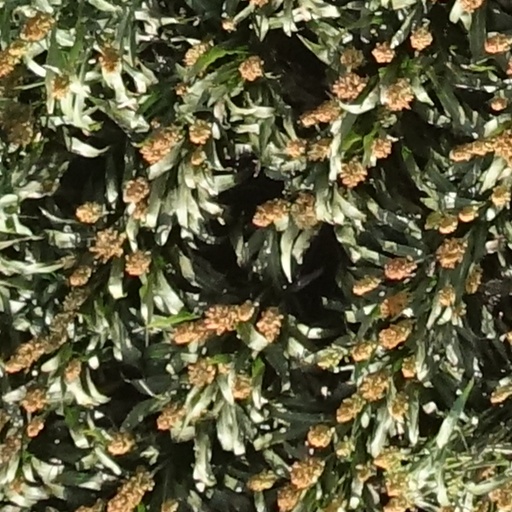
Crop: sorghum